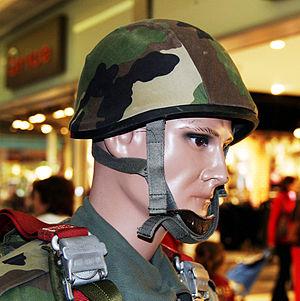
Le casque modèle 1978 est un casque militaire moderne en acier utilisé par l'armée française sous la désignation de F1 et communément appelée « casque lourd ».